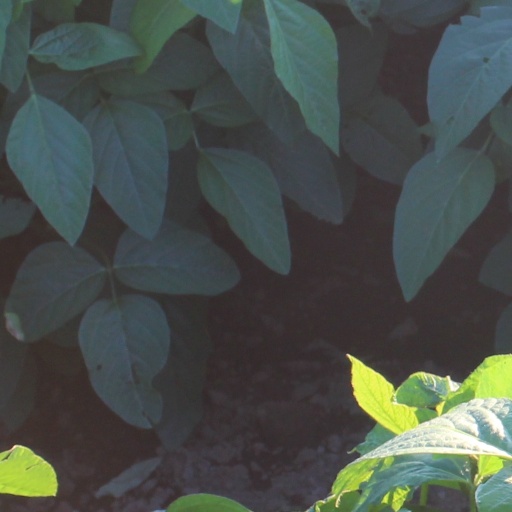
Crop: soybean